Which point is corresponding to the reference point?
Reference image:
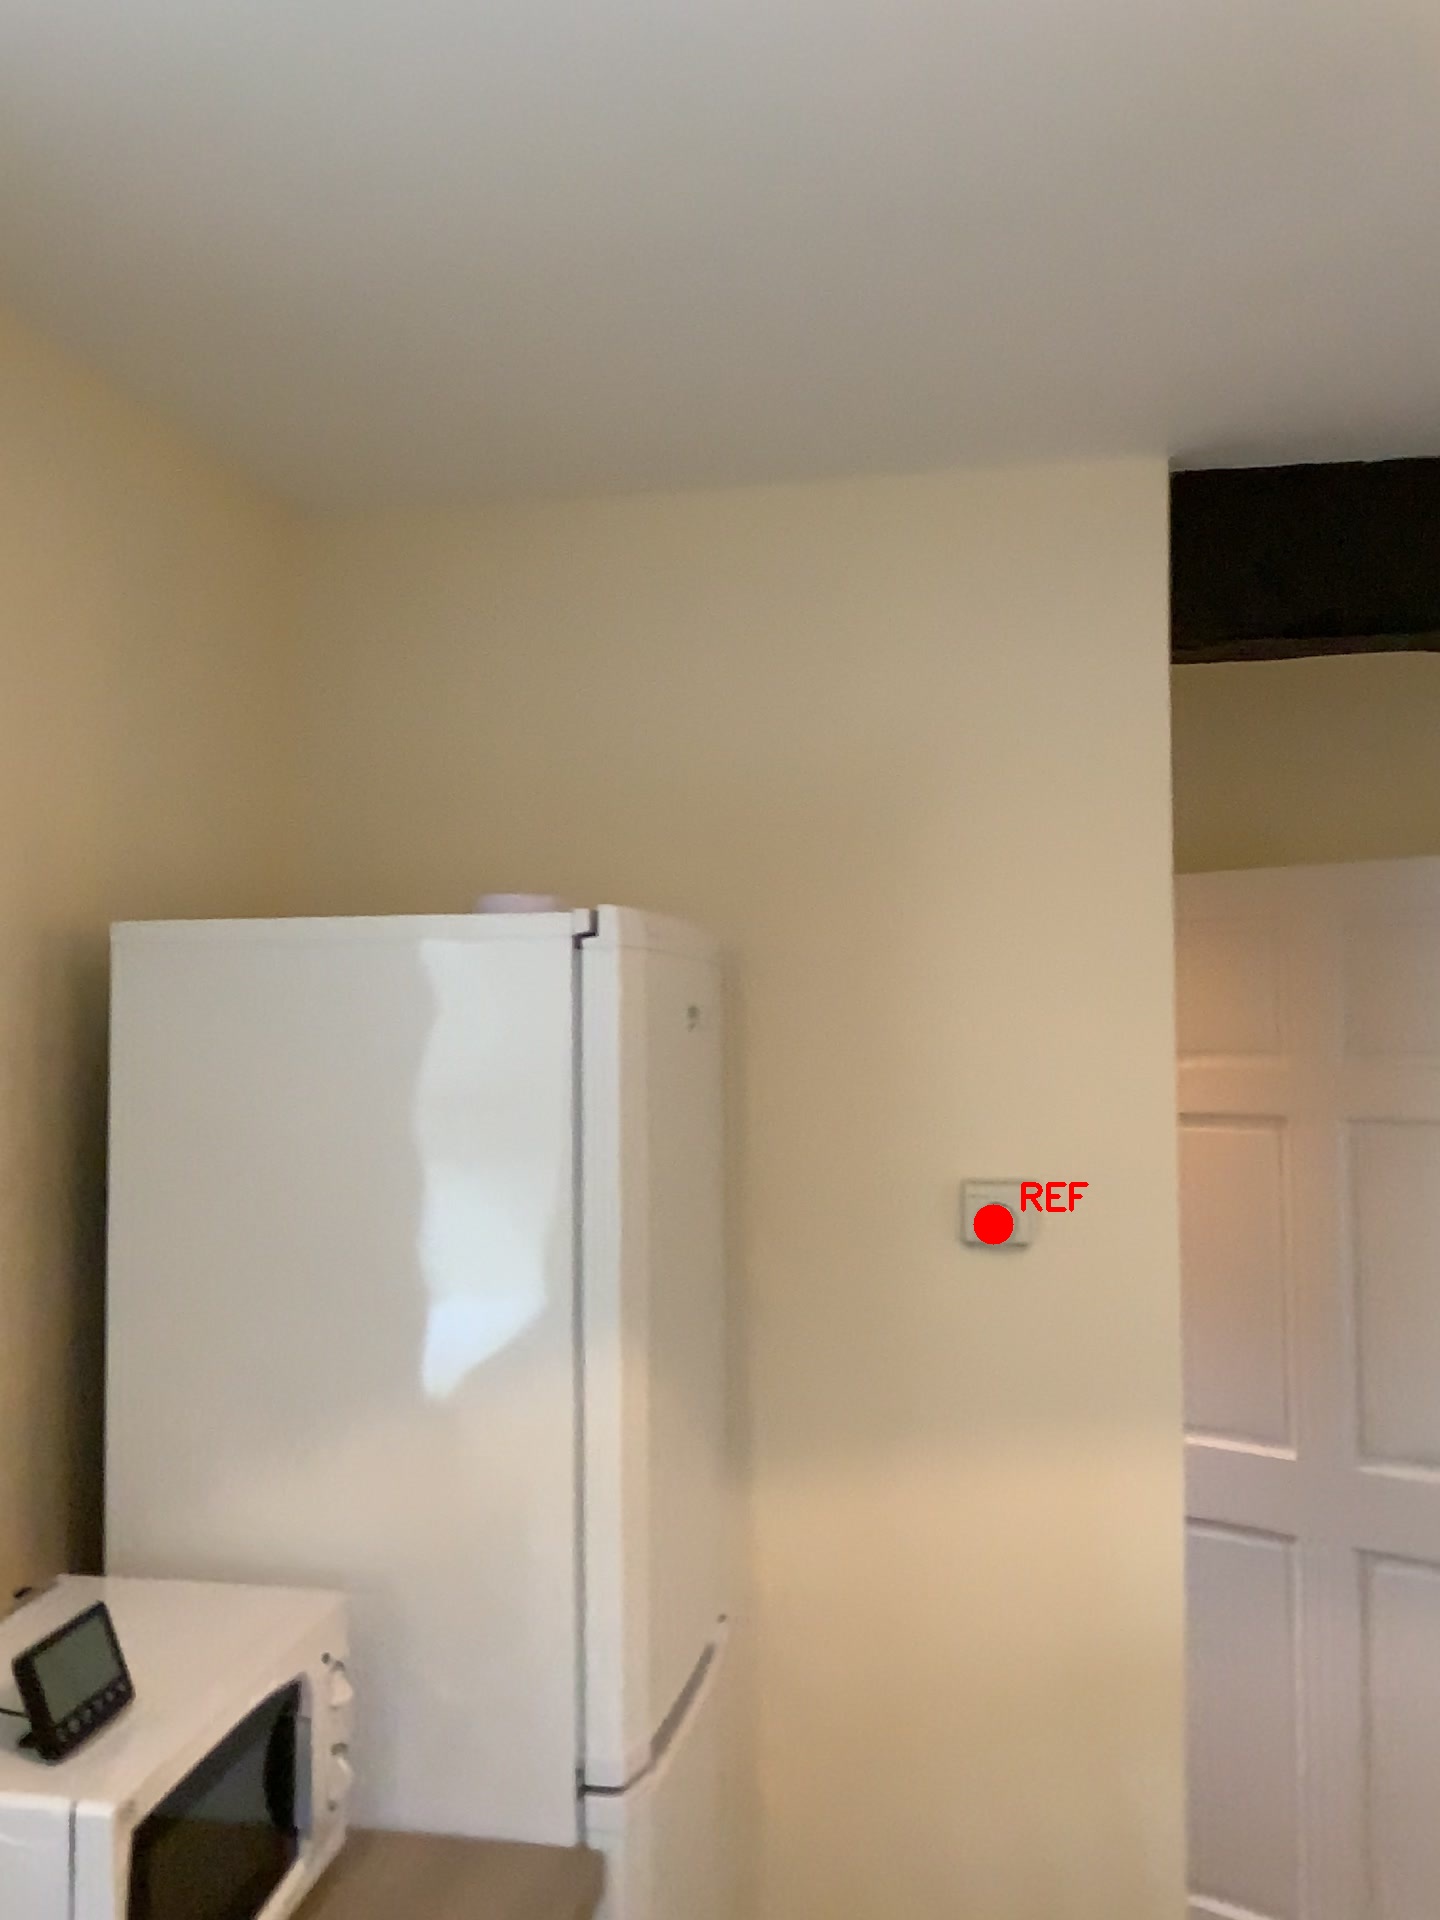
Option image:
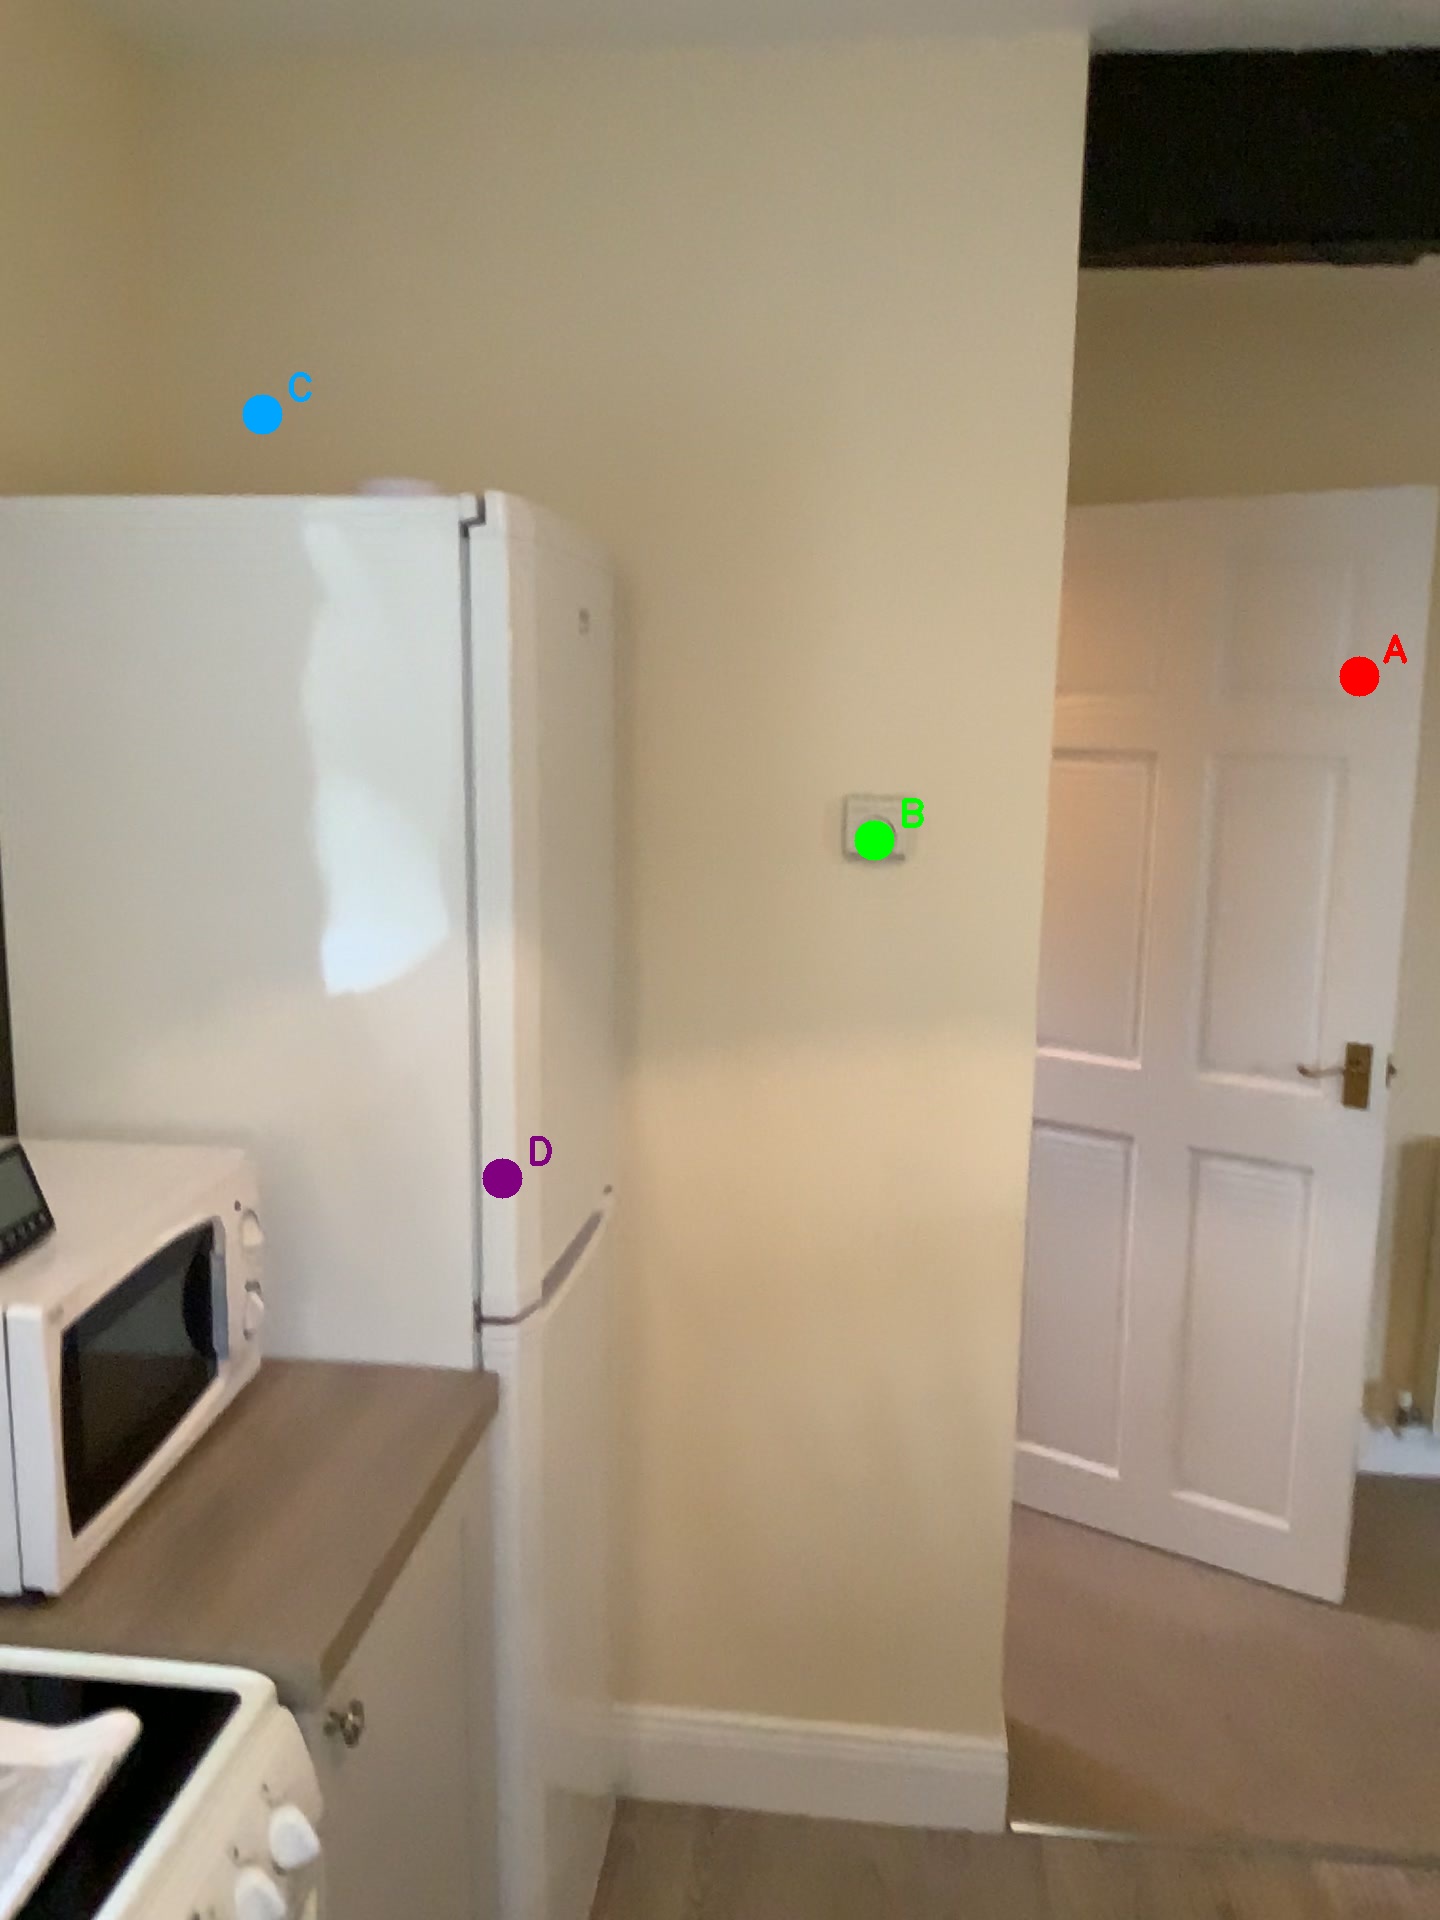
Choices:
Point A
Point B
Point C
Point D
Answer: (B)